Birkenhead Library

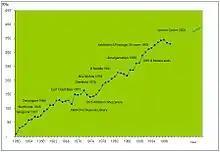
Annual issues at Birkenhead Library 1950–2000.

From the library's inception issues have risen steadily with minor fluctuations, from a little over 8,000 items in 1950 to over 300,000 at the turn of the century (pictured). To date the peak recorded year of the published data has been 1998. In 1957 when issues dropped for the first time, this was attributed to the opening of the Northcote Library. Similarly, while the Civic Reserve building was being constructed the library was relocated to a temporary shop site and the subsequent fall off in 1968 was attributed to this. Other trends visible from the graph include a dip in the 1970s and a rise in the 1990s. Data on the impact of the shift to the Leisure Centre has not been made publicly available yet.